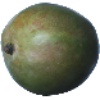
Label: Mango 1